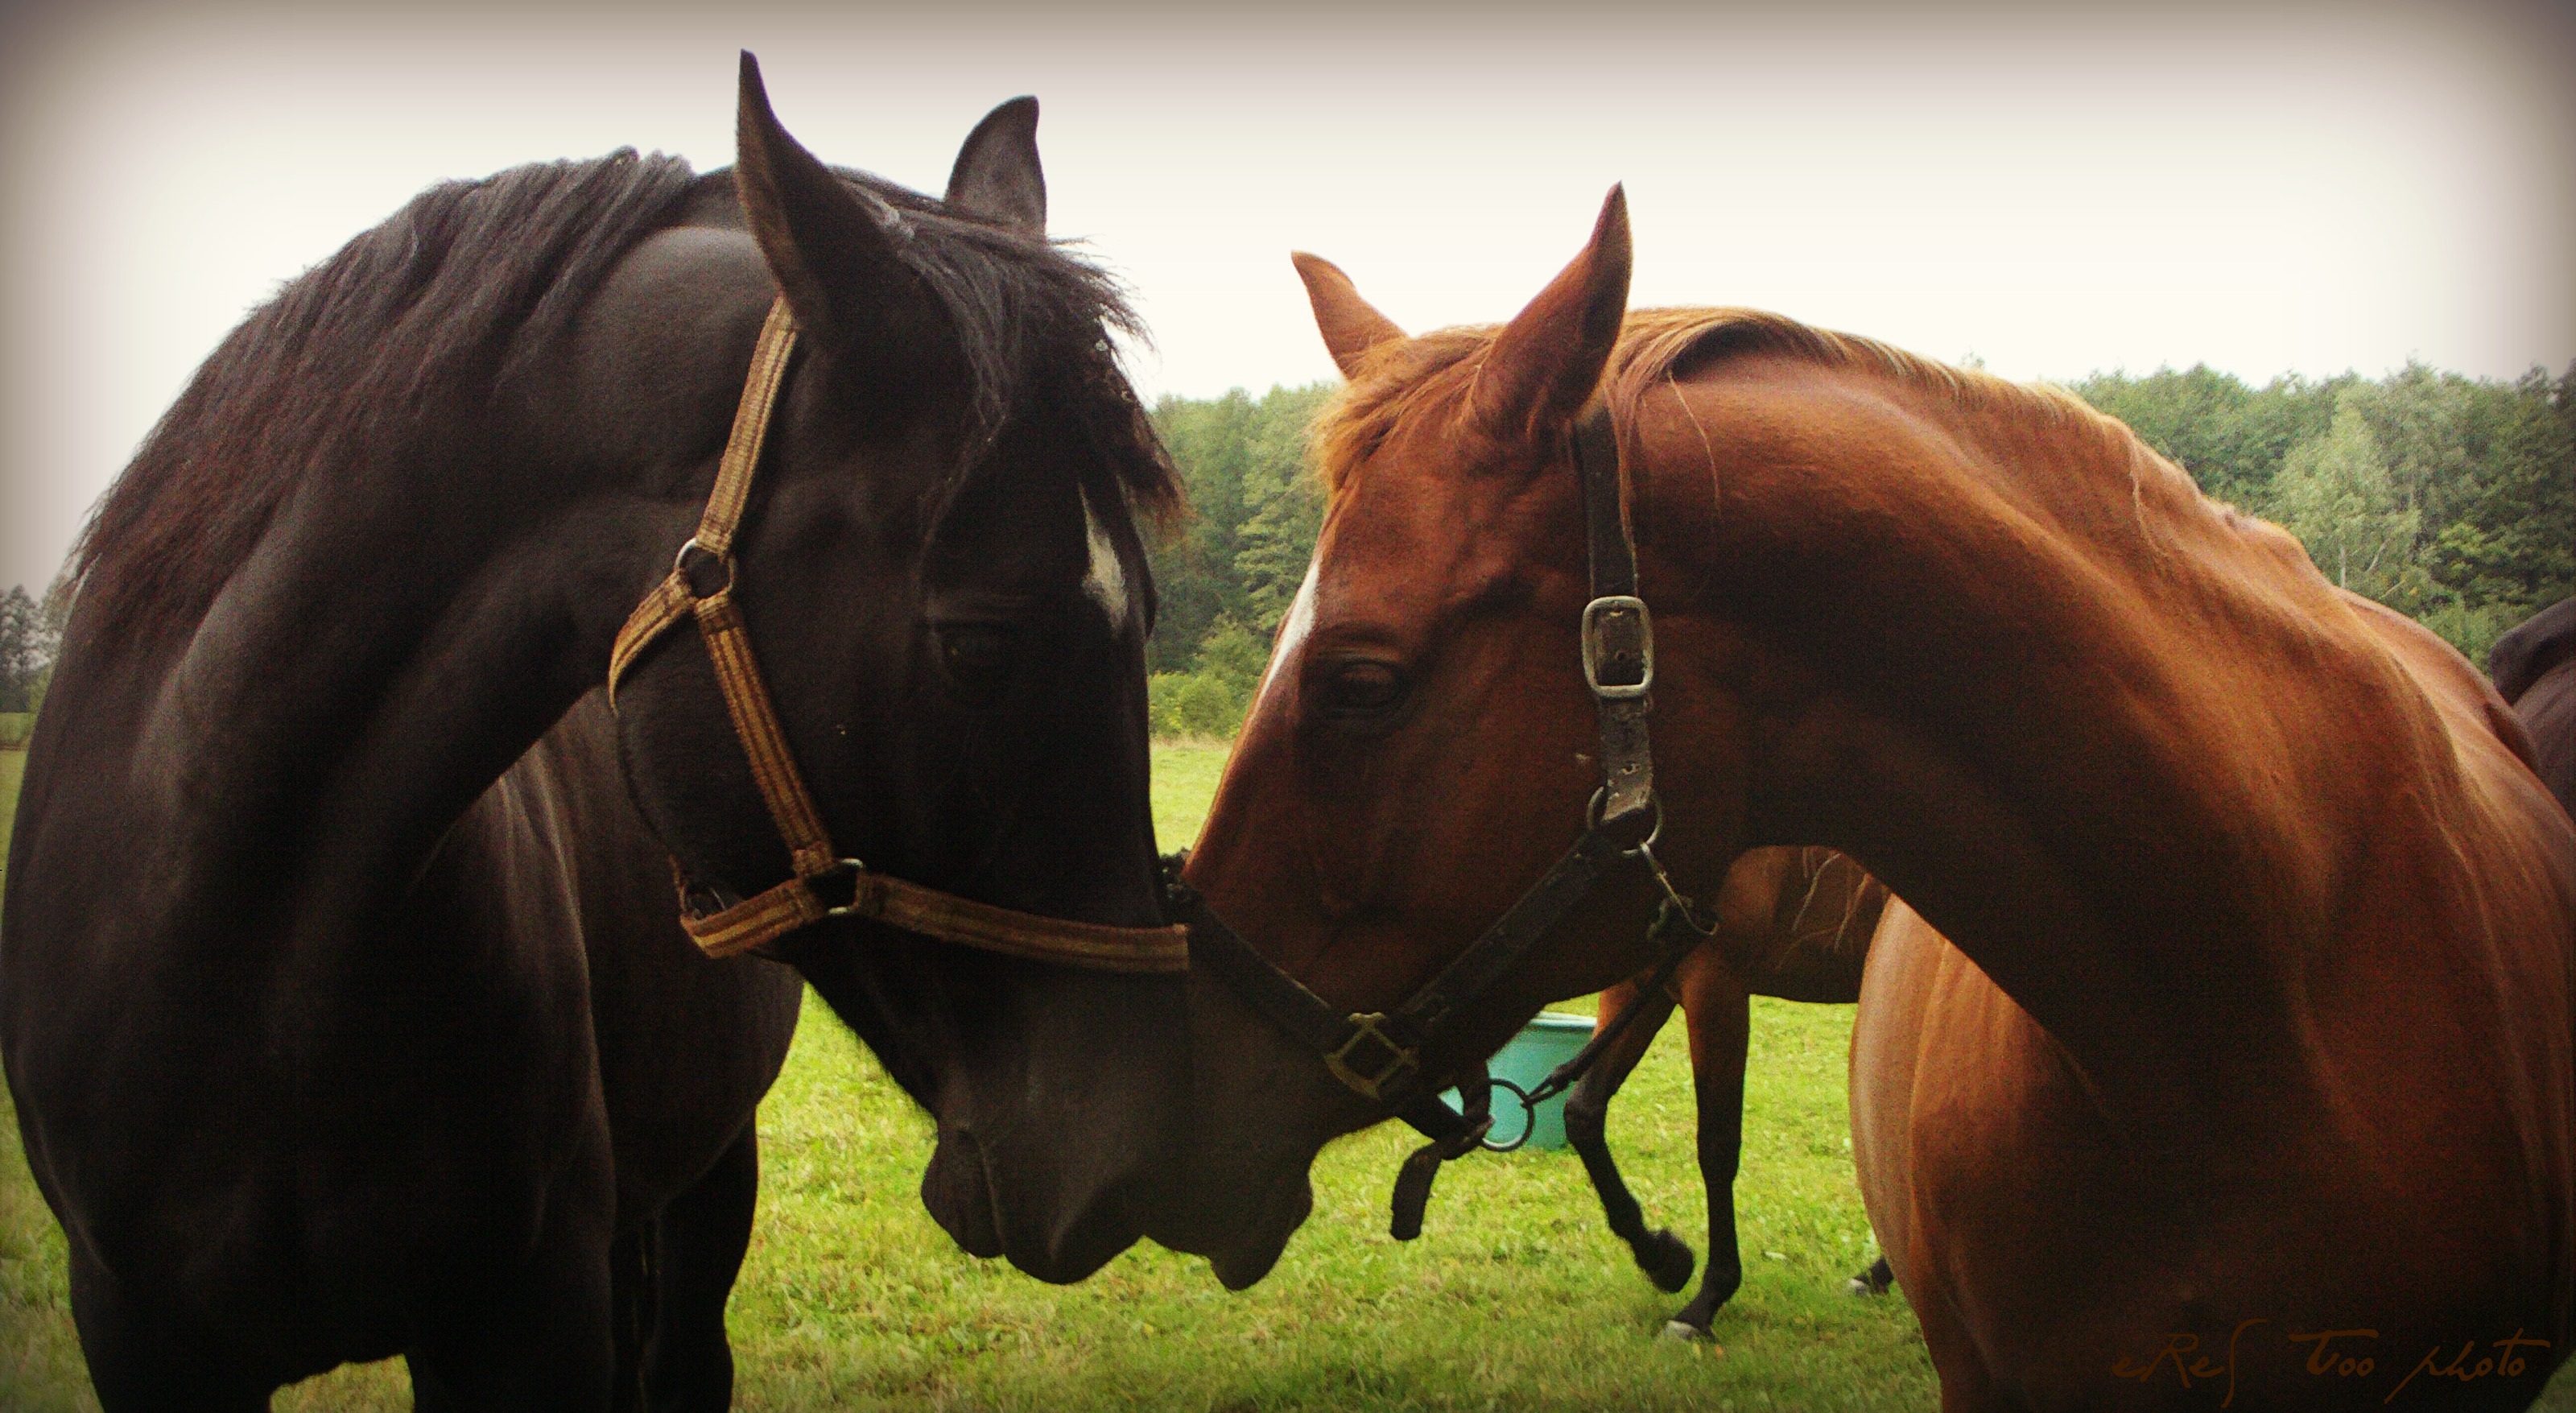
nature, grass, sport, farm, animal, cute, wild, portrait, ranch, horseback, horse, rein, mammal, stallion, mane, equestrian, bridle, equine, outdoors, head, mare, jockey, horse head, purebred, equestrianism, horse like mammal, mustang horse, animal sports, equestrian sport